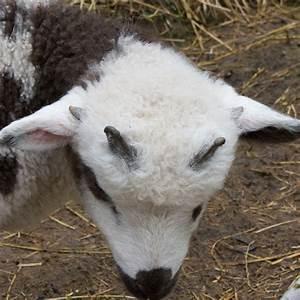
sheep